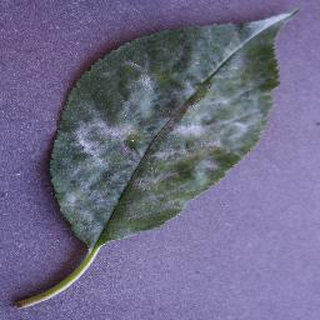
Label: cherry_powdery_mildew